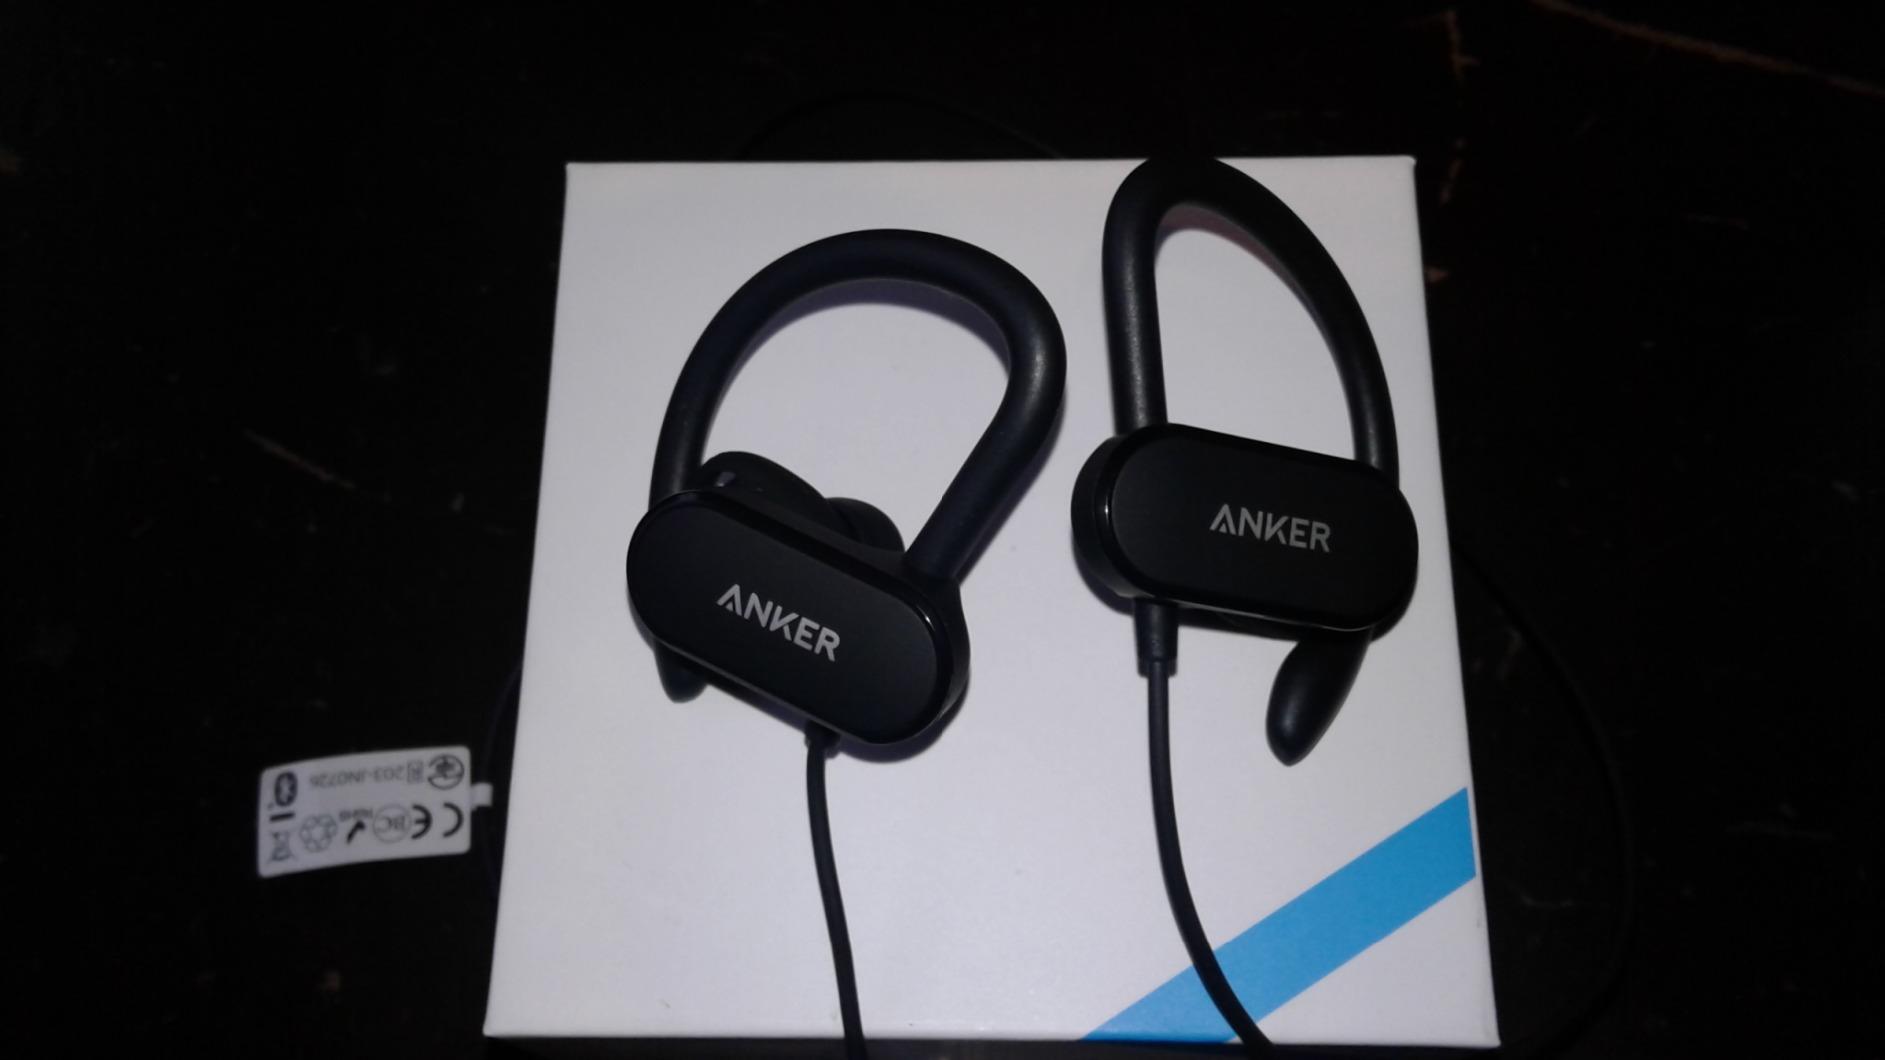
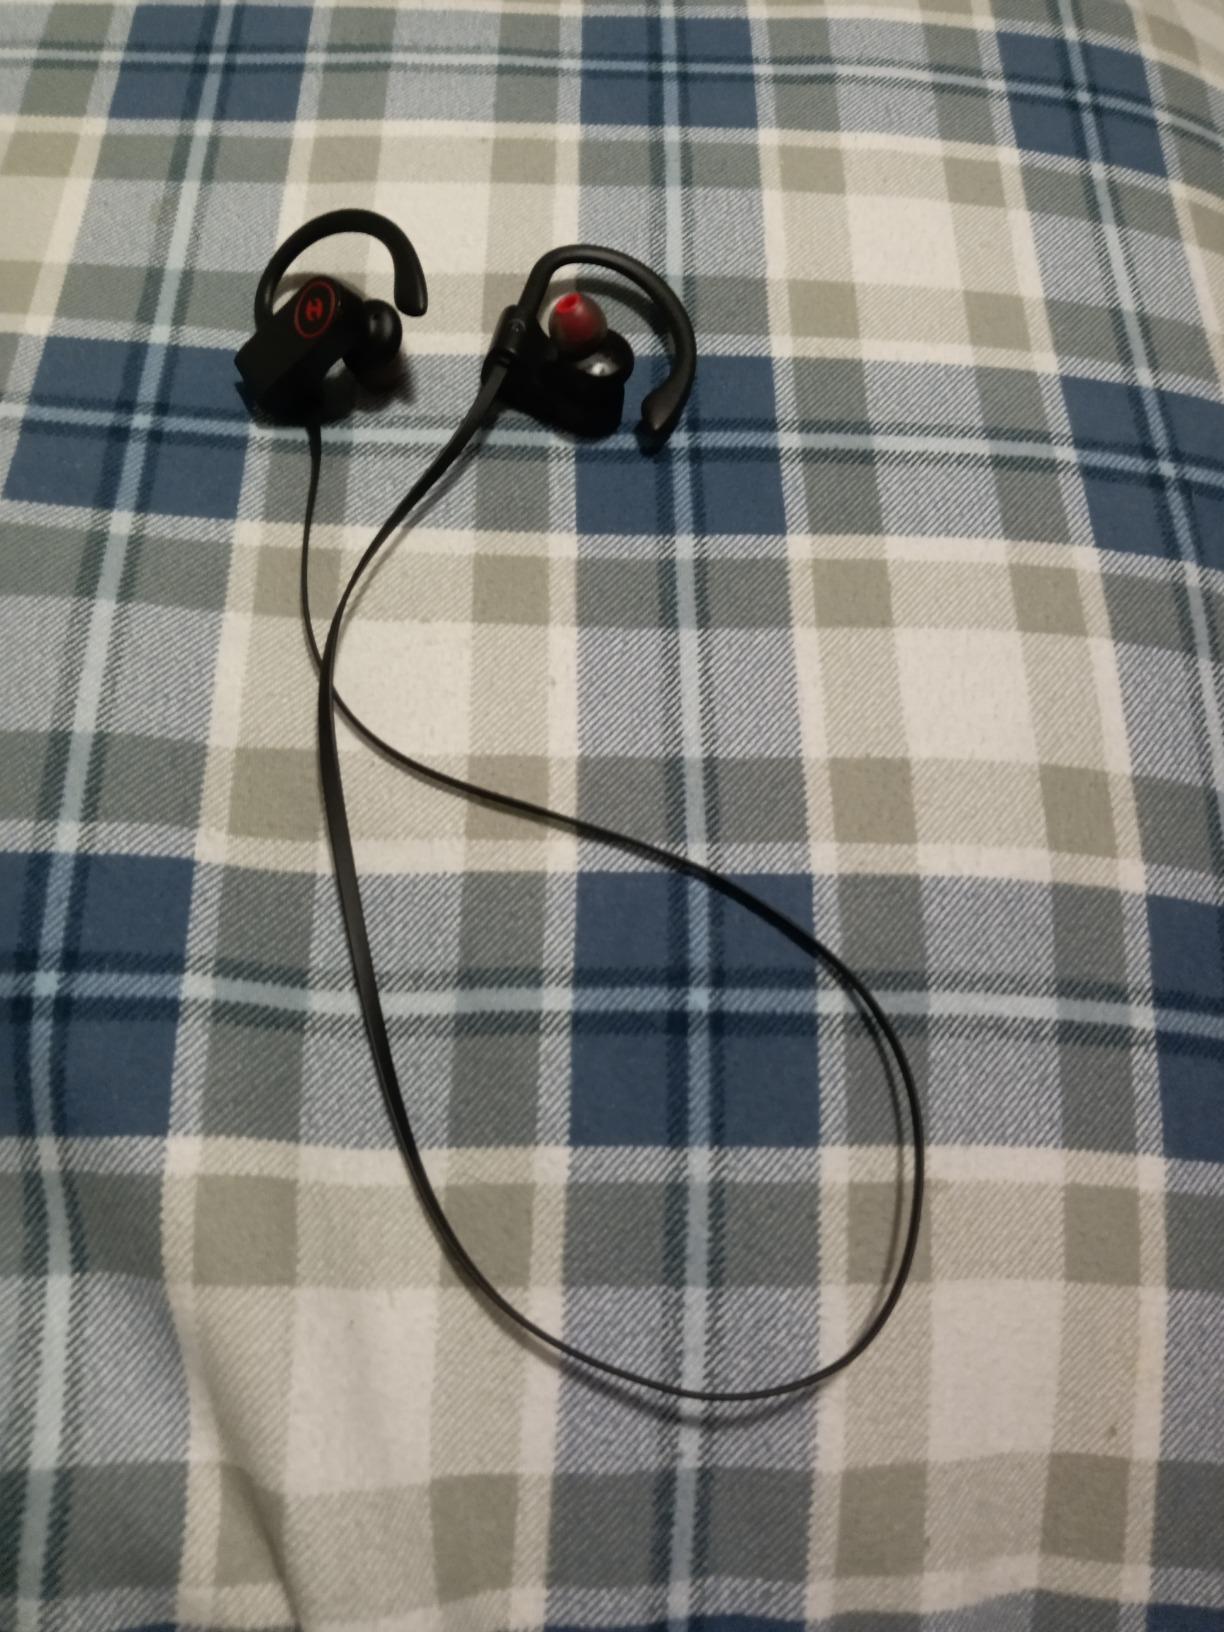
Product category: headphones
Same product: no